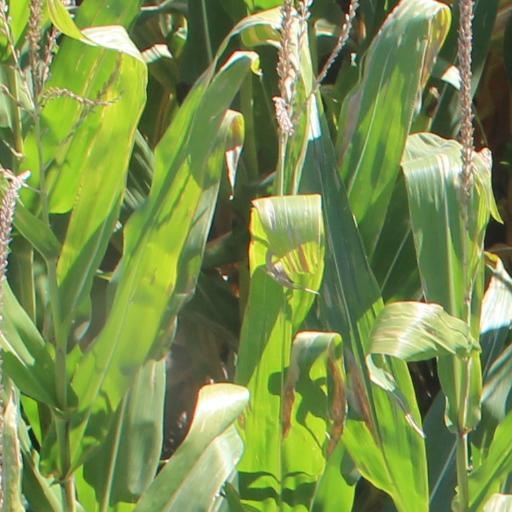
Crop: maize; corn